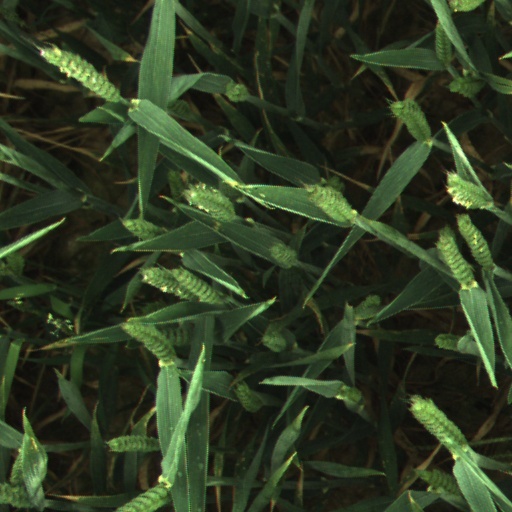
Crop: wheat